Mary Logan Tucker

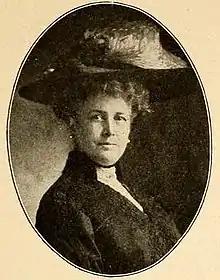

Mary Logan Tucker (June 20, 1858 – March 16, 1940) was an American political activist. She attended the Convent of the Visitation, Georgetown, in Washington, D.C. Tucker organized and founded the Georgetown Alumnae Association and was elected and served as its first president in 1893. She was an active member of the Illinois State Association and the Illinois State Society of Washington, D.C., from the late nineteenth century until her death. She also served as the president of the Dames of the Loyal Legion of the United States from 1924 to 1928, and was a member of the Society of the Daughters of the American Revolution, the Society of the Army of the Tennessee, and the Legion of Loyal Women.